Hunt's Tomb

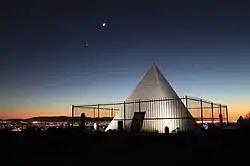
Hunt's Tomb overlooking Phoenix

Hunt's Tomb is a tomb in the shape of a small white pyramid behind a fence at the top of a hill within Papago Park, Phoenix, Arizona, United States. George W. P. Hunt (Arizona's first governor) had the tomb built in 1931 to entomb his wife. He was placed there after his death in 1934. Their daughter and his wife's family are also buried there.